Ten and a quarter inch gauge

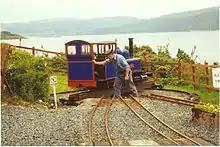
At Craignure station on the Isle of Mull Railway

Ten and a quarter inch gauge (or X scale) is a large modelling scale, generally only used for ridable miniature railways. Model railways at this scale normally confine the scale modelling aspects to the reproduction of the locomotive and with steam locomotives the accompanying tender. Rolling stock is generally made to carry passengers or maintenance equipment and is not to scale. There are also a number of railways which use this gauge of track but are narrow-gauge railways. Examples are Rudyard Lake Steam Railway, Isle of Mull Railway and Wells and Walsingham Light Railway.